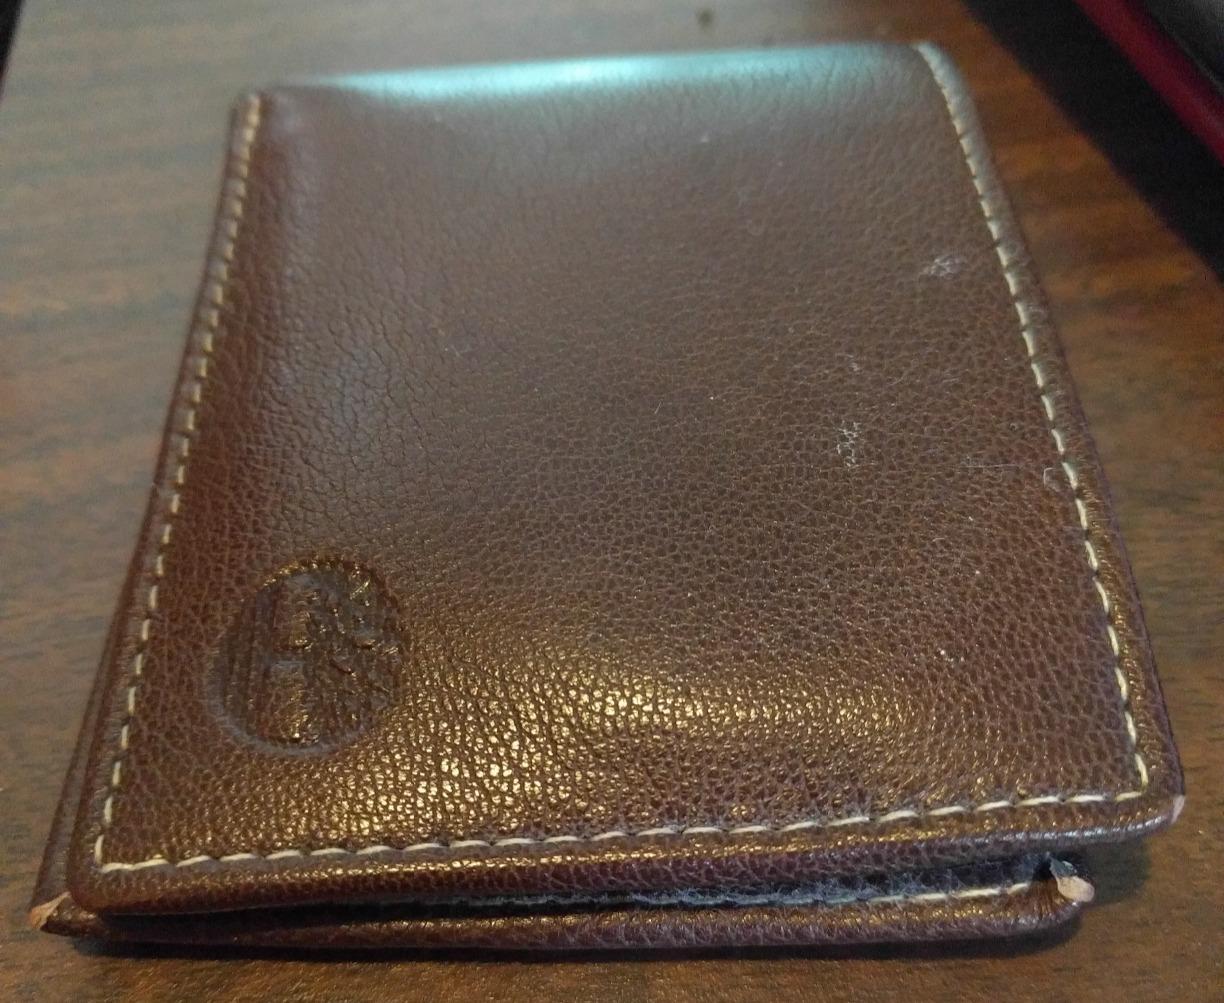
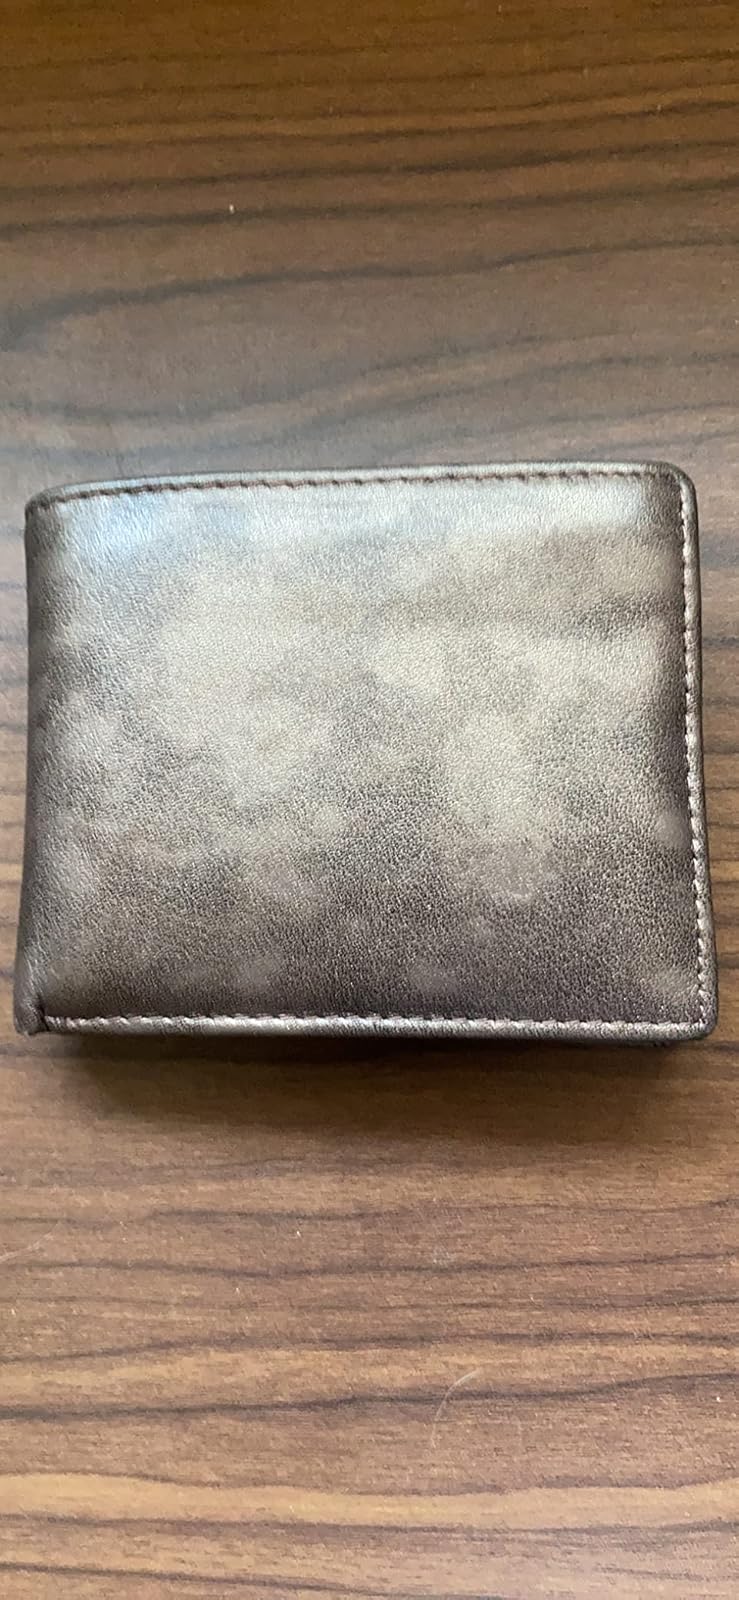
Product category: accessories_wallet
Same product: no